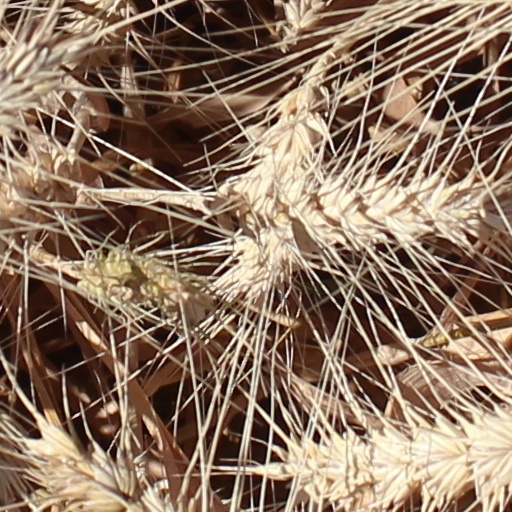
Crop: wheat